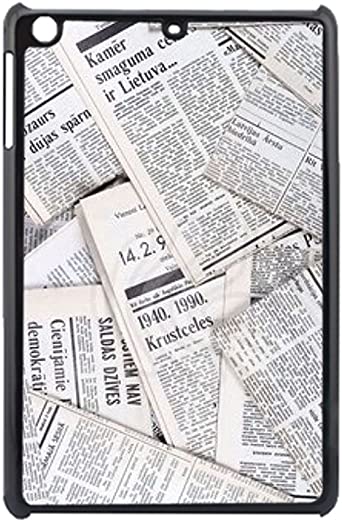
Waste category: paper